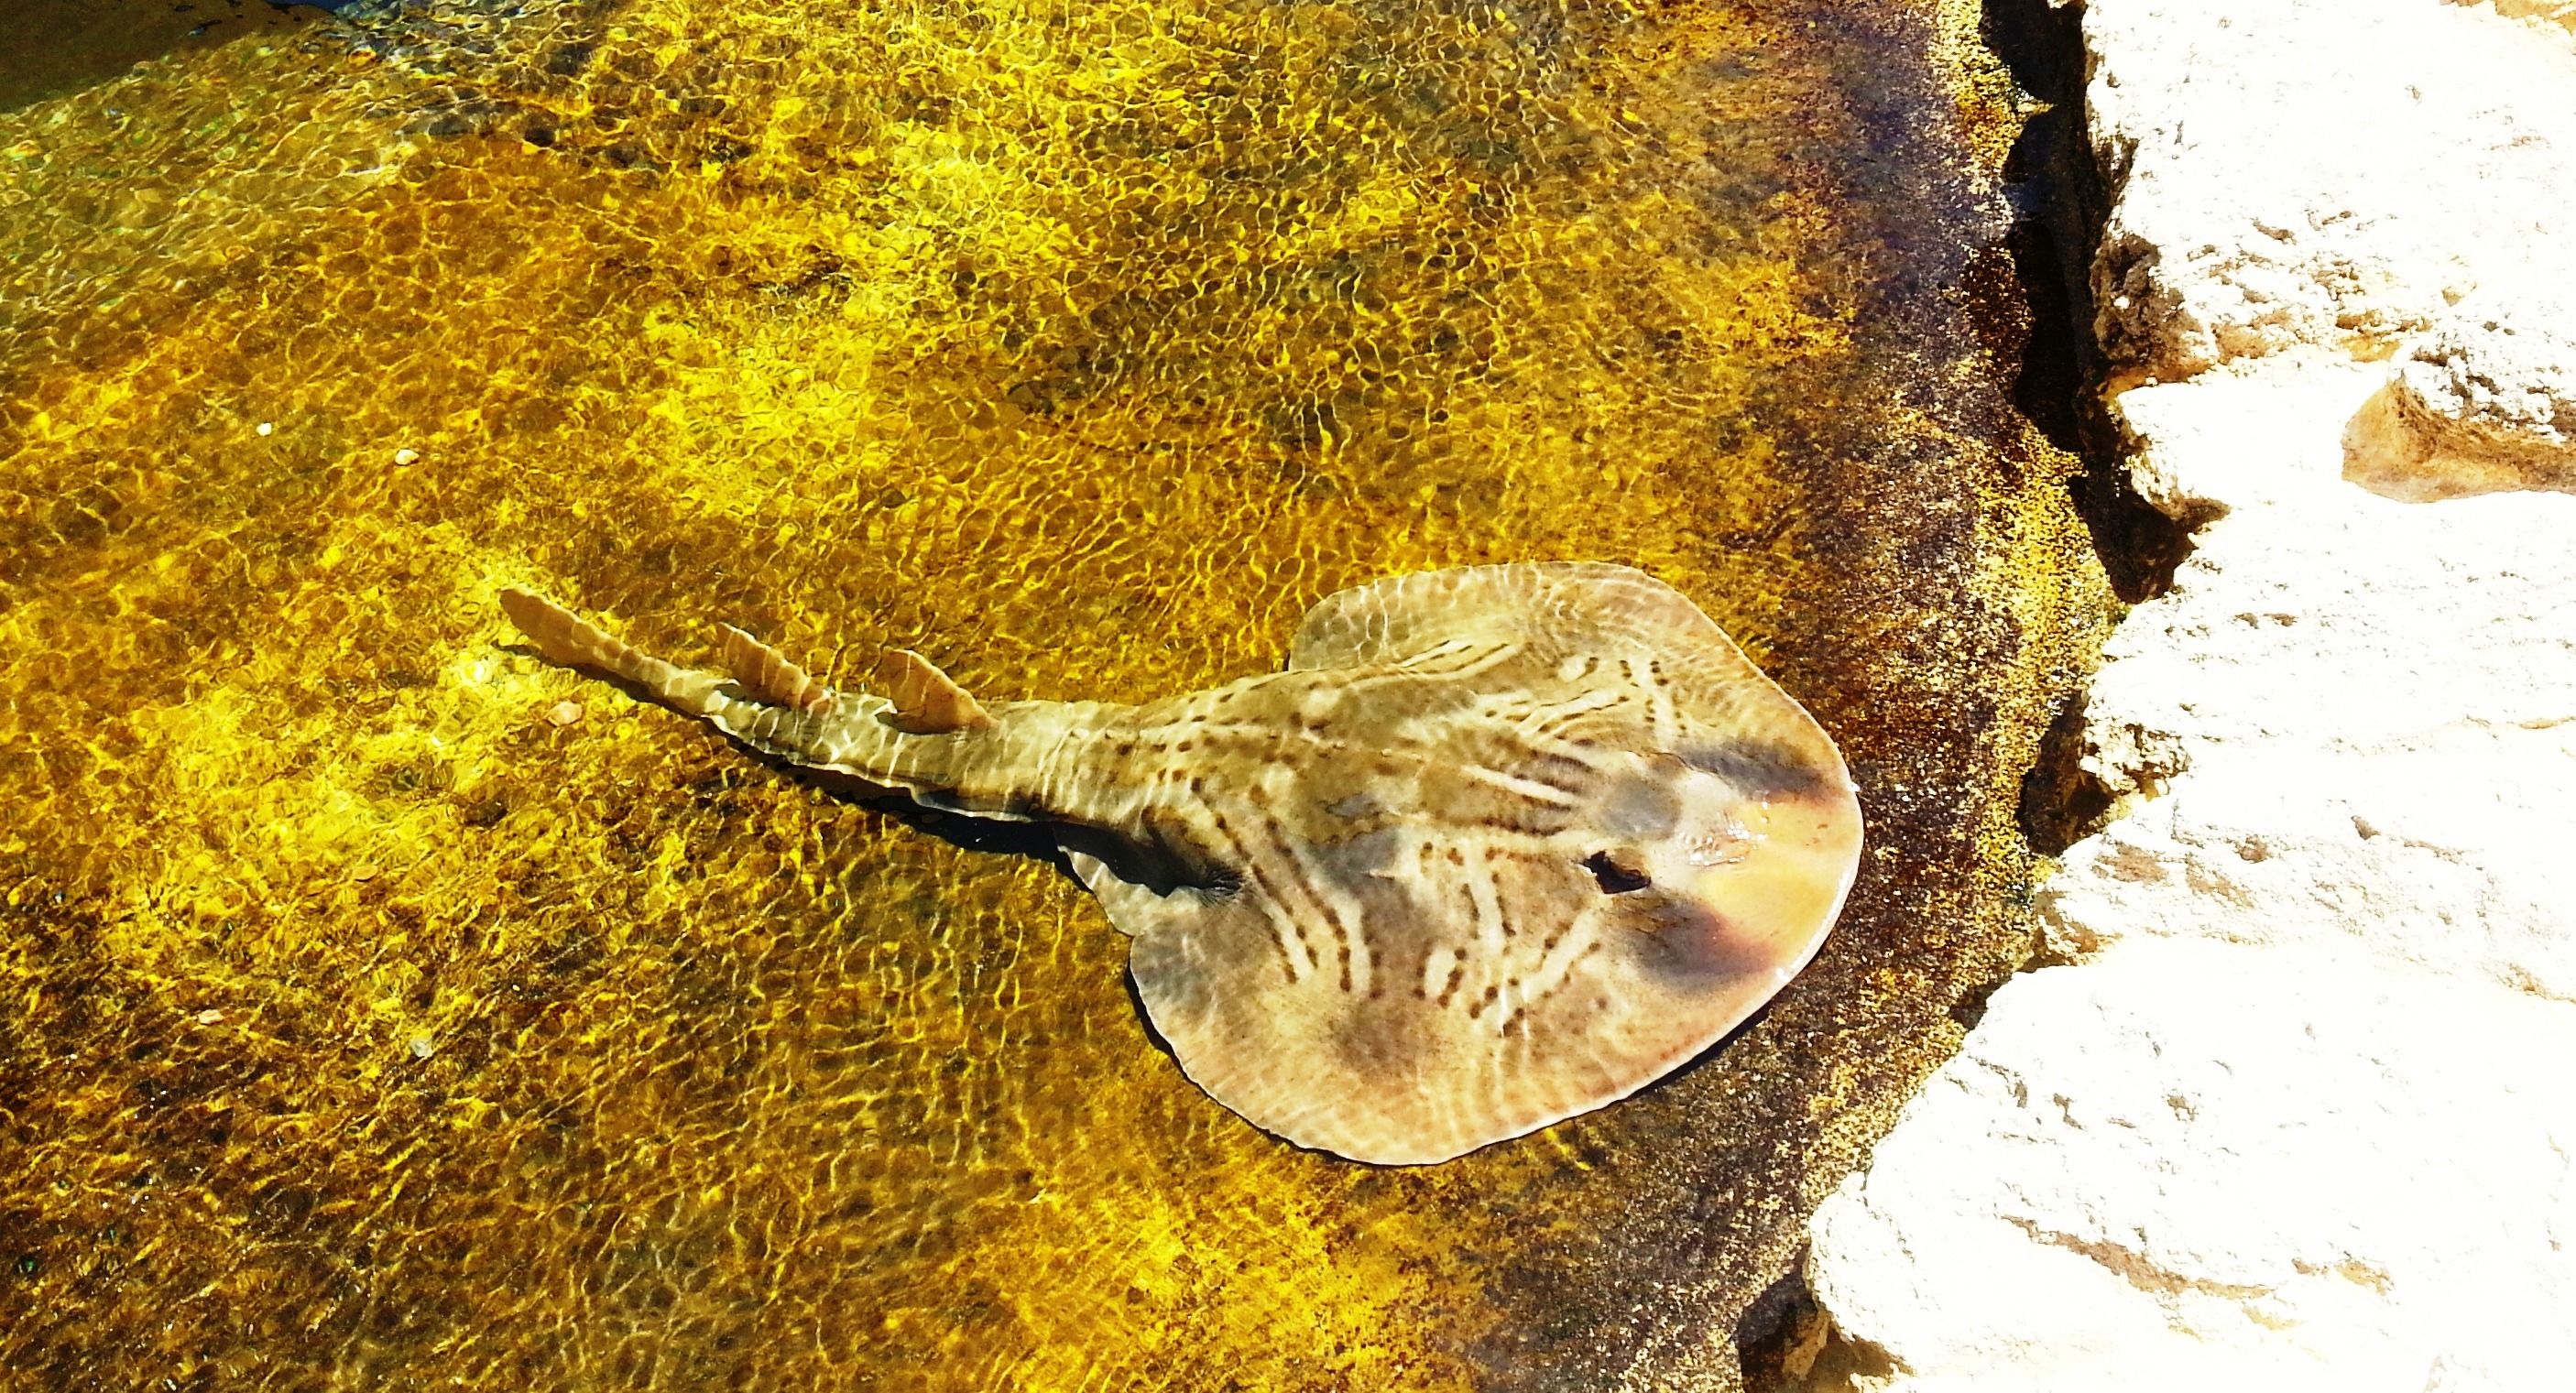
beach, sea, water, nature, ocean, ray, leaf, wildlife, underwater, biology, reptile, colorful, fish, fauna, sea animal, close up, sea life, beautiful